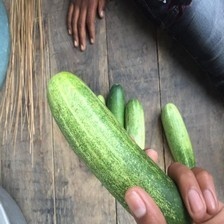
Label: cucumber